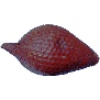
Label: Salak 1